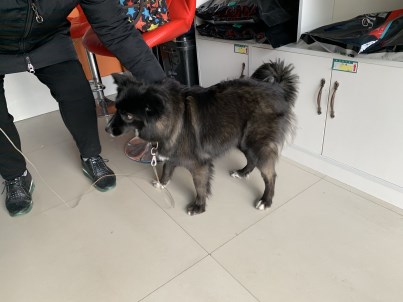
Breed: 3336-n000121-chinese_rural_dog